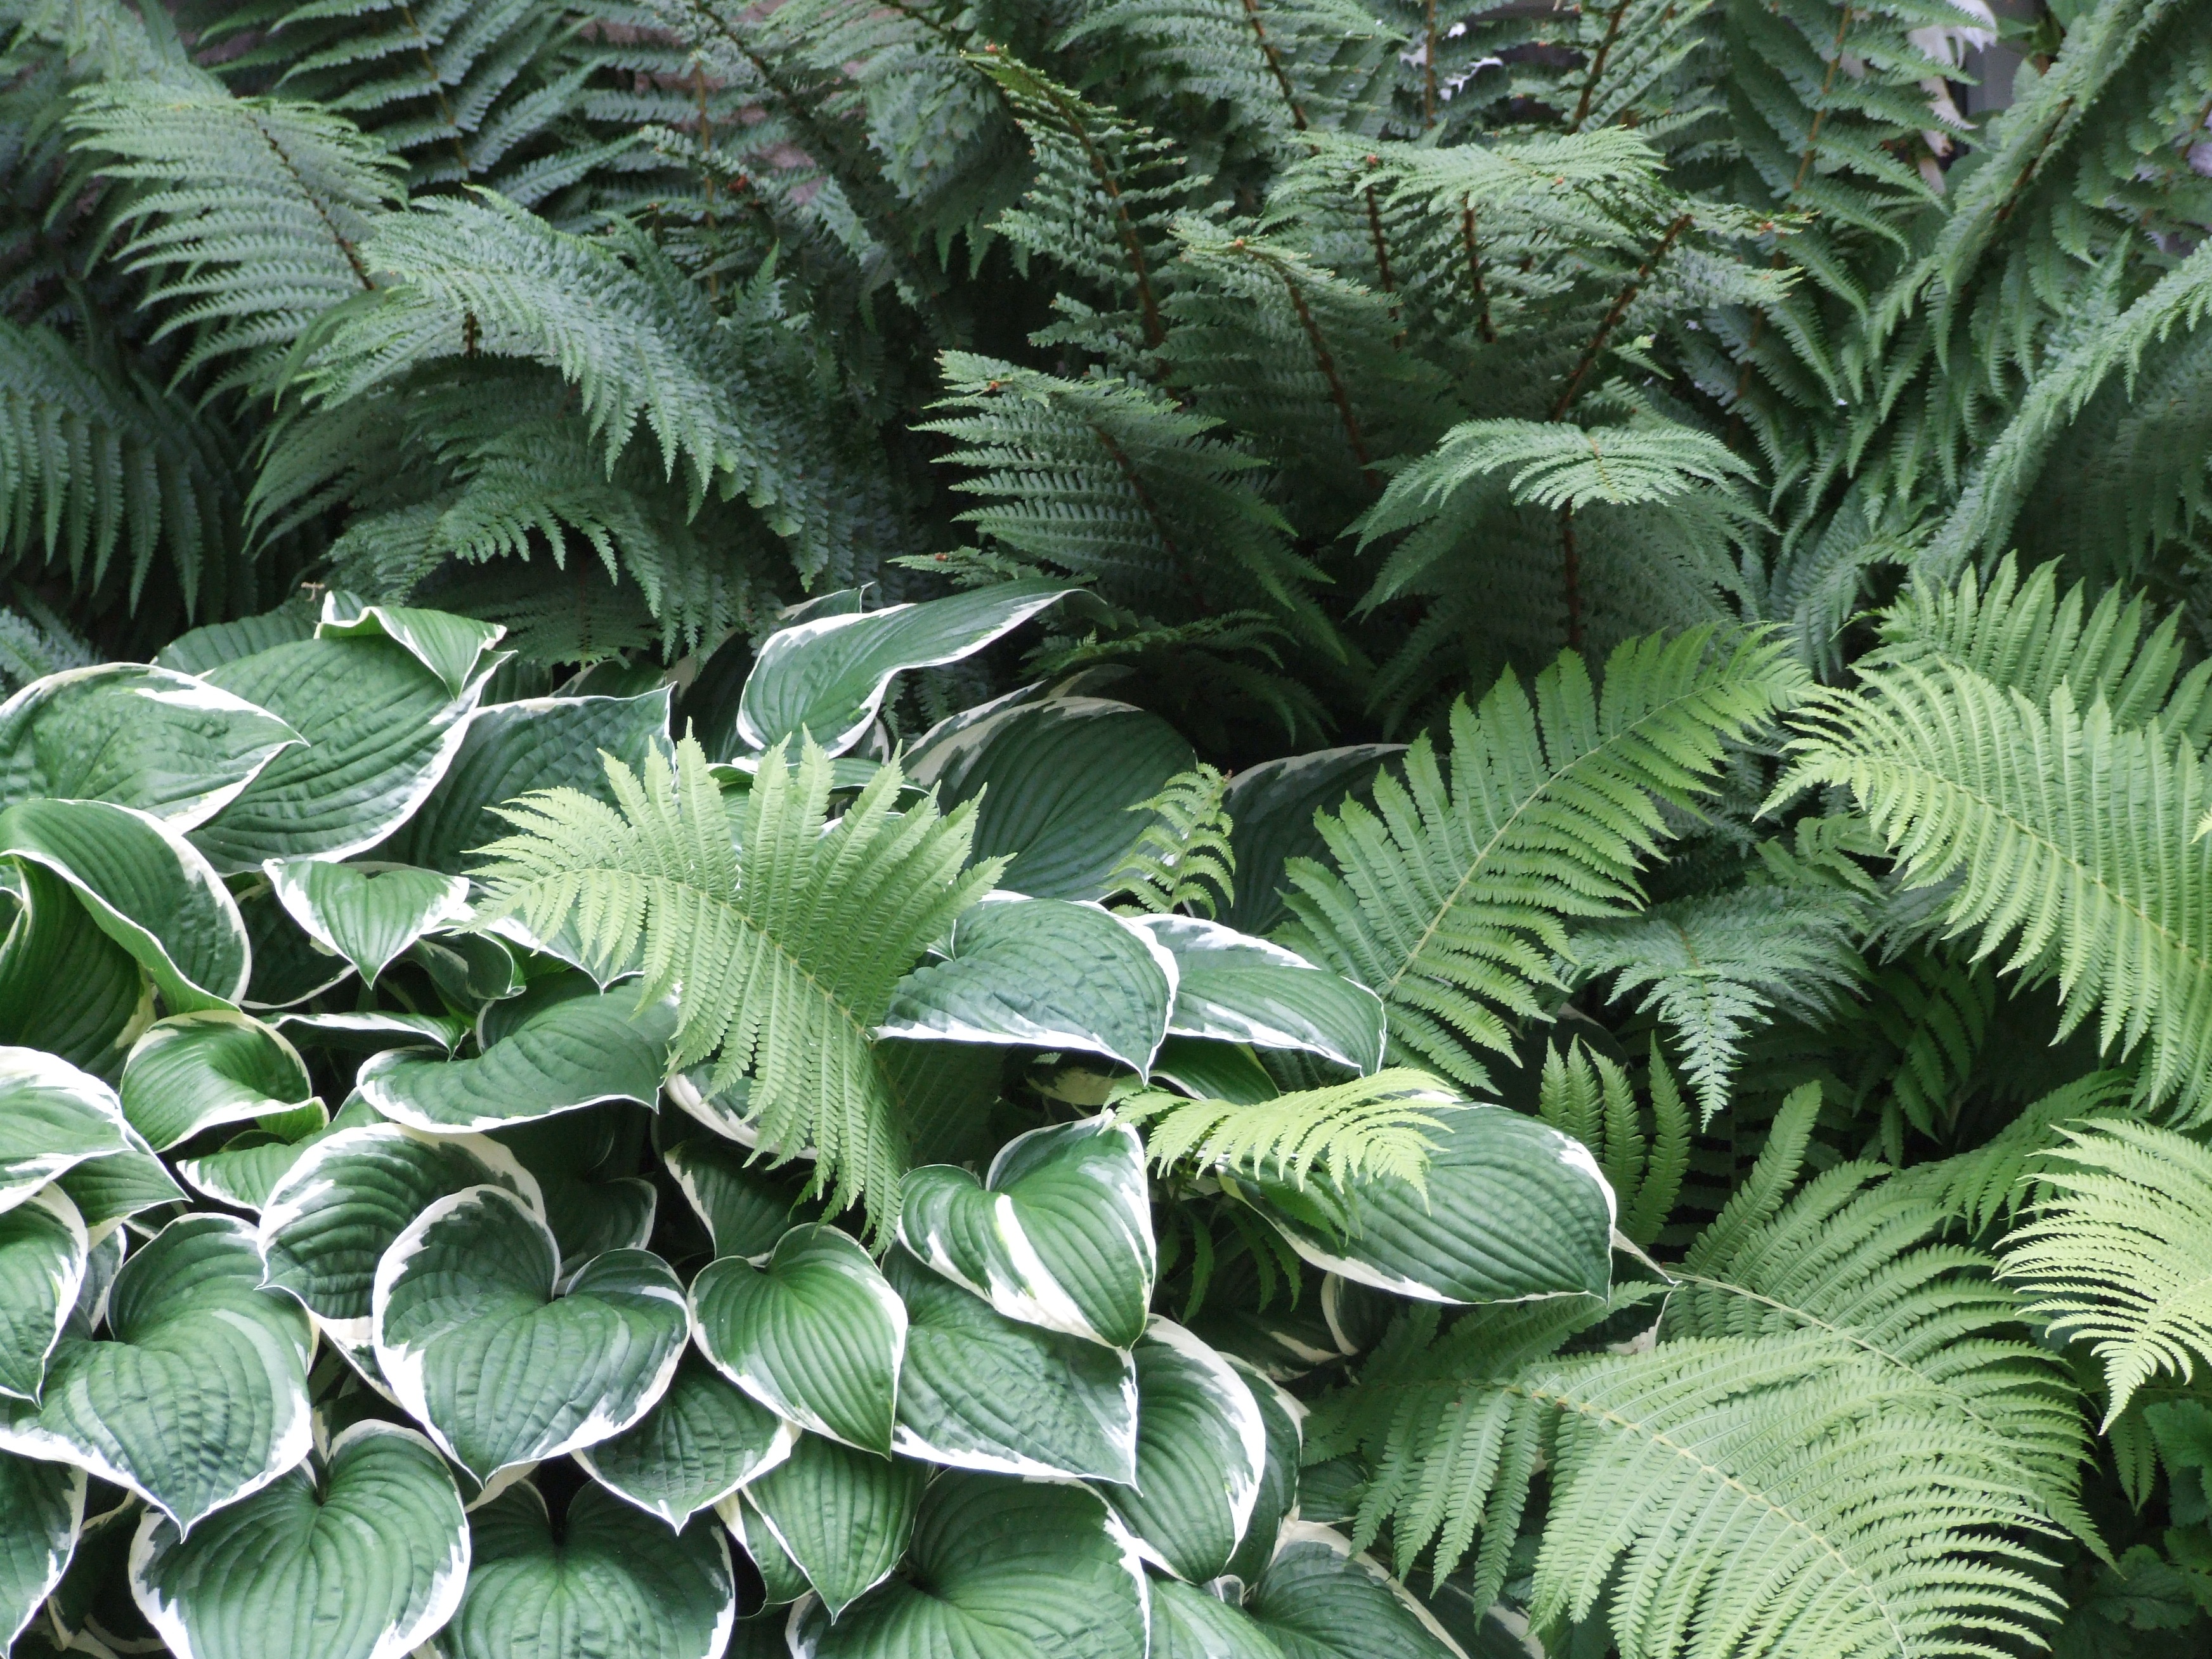
tree, structure, plant, leaf, flower, green, jungle, shadow, botany, garden, flora, fern, vegetation, rainforest, hosta, ecosystem, plantain lily, plant stem, land plant, ferns and horsetails, arecales, vascular plant, ostrich fern